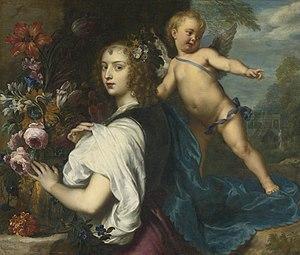
Gaspar Pieter Verbruggen ou Gasparo Pedro Verbruggen, baptisé le 11 avril 1664 à Anvers et inhumé le 14 mars 1730 dans la même ville, est un peintre flamand principalement connu pour ses décors de fleurs et de fruits. Il a notamment collaboré avec d'autres artistes sur des compositions qui combinent des figures et des éléments de nature morte. Il a été actif à Anvers et à La Haye.